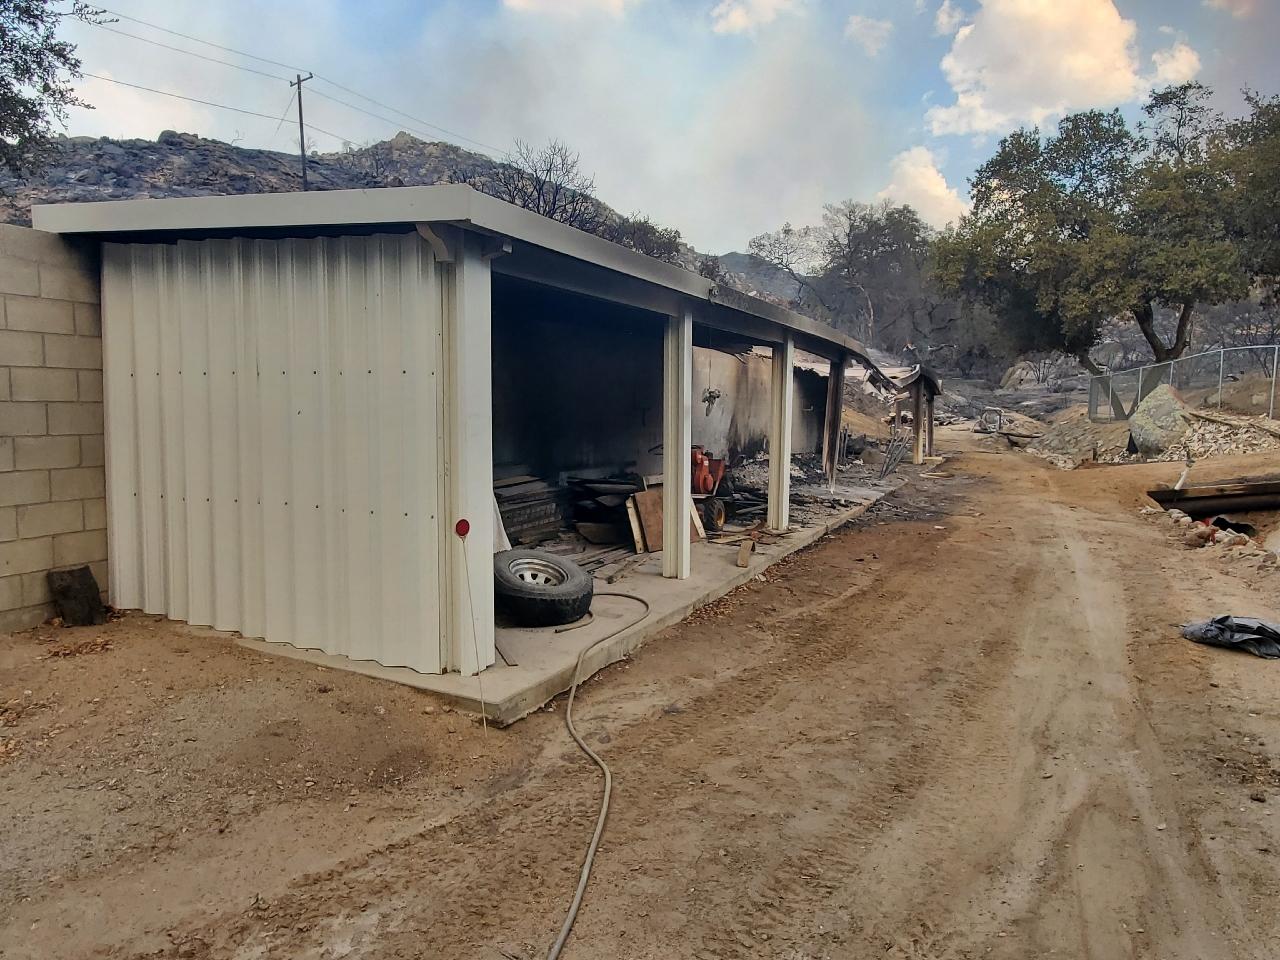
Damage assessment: destroyed